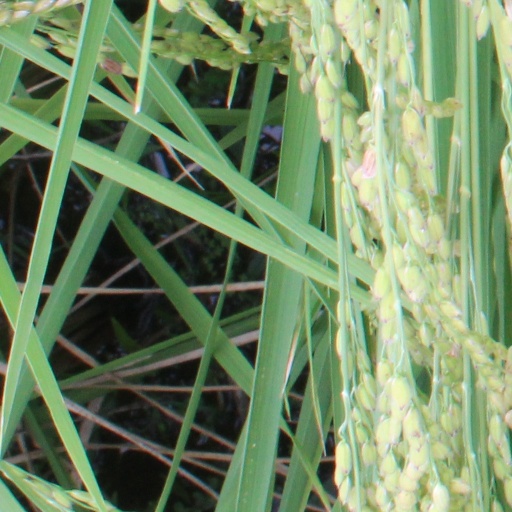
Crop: rice